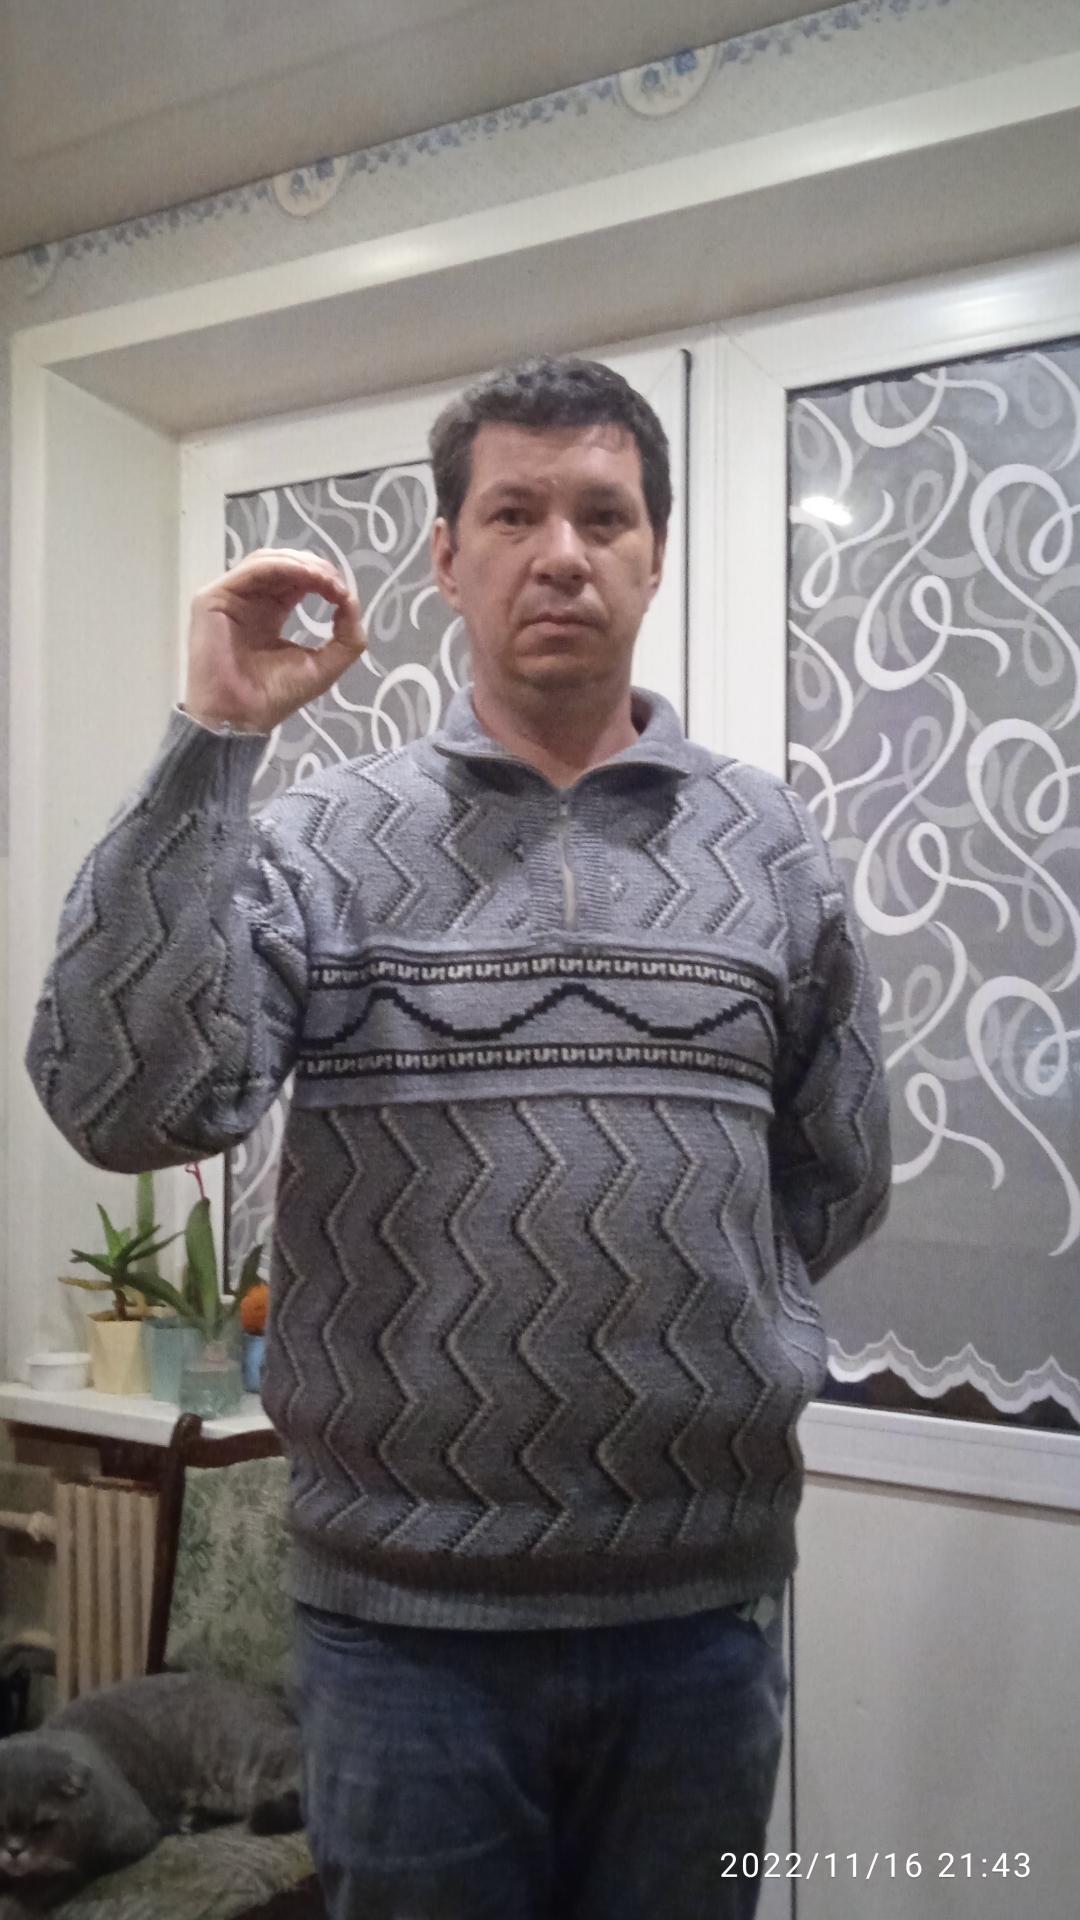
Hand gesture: grip